Aranyani

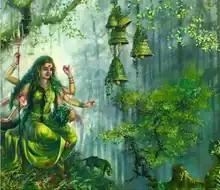
Artwork of Aranyani.

Aranyani is the goddess of forests and the wild animals that dwell within them in Hinduism.